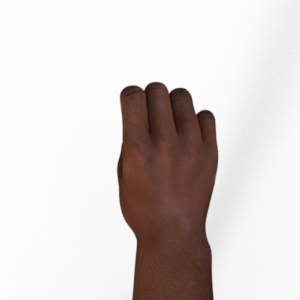
Label: rock